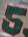
Number: 5